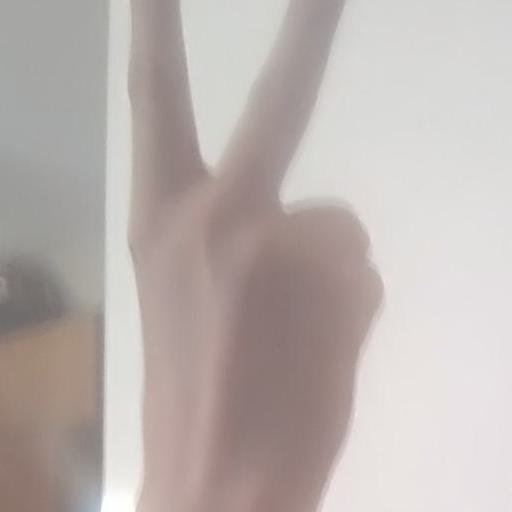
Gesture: peace_inverted